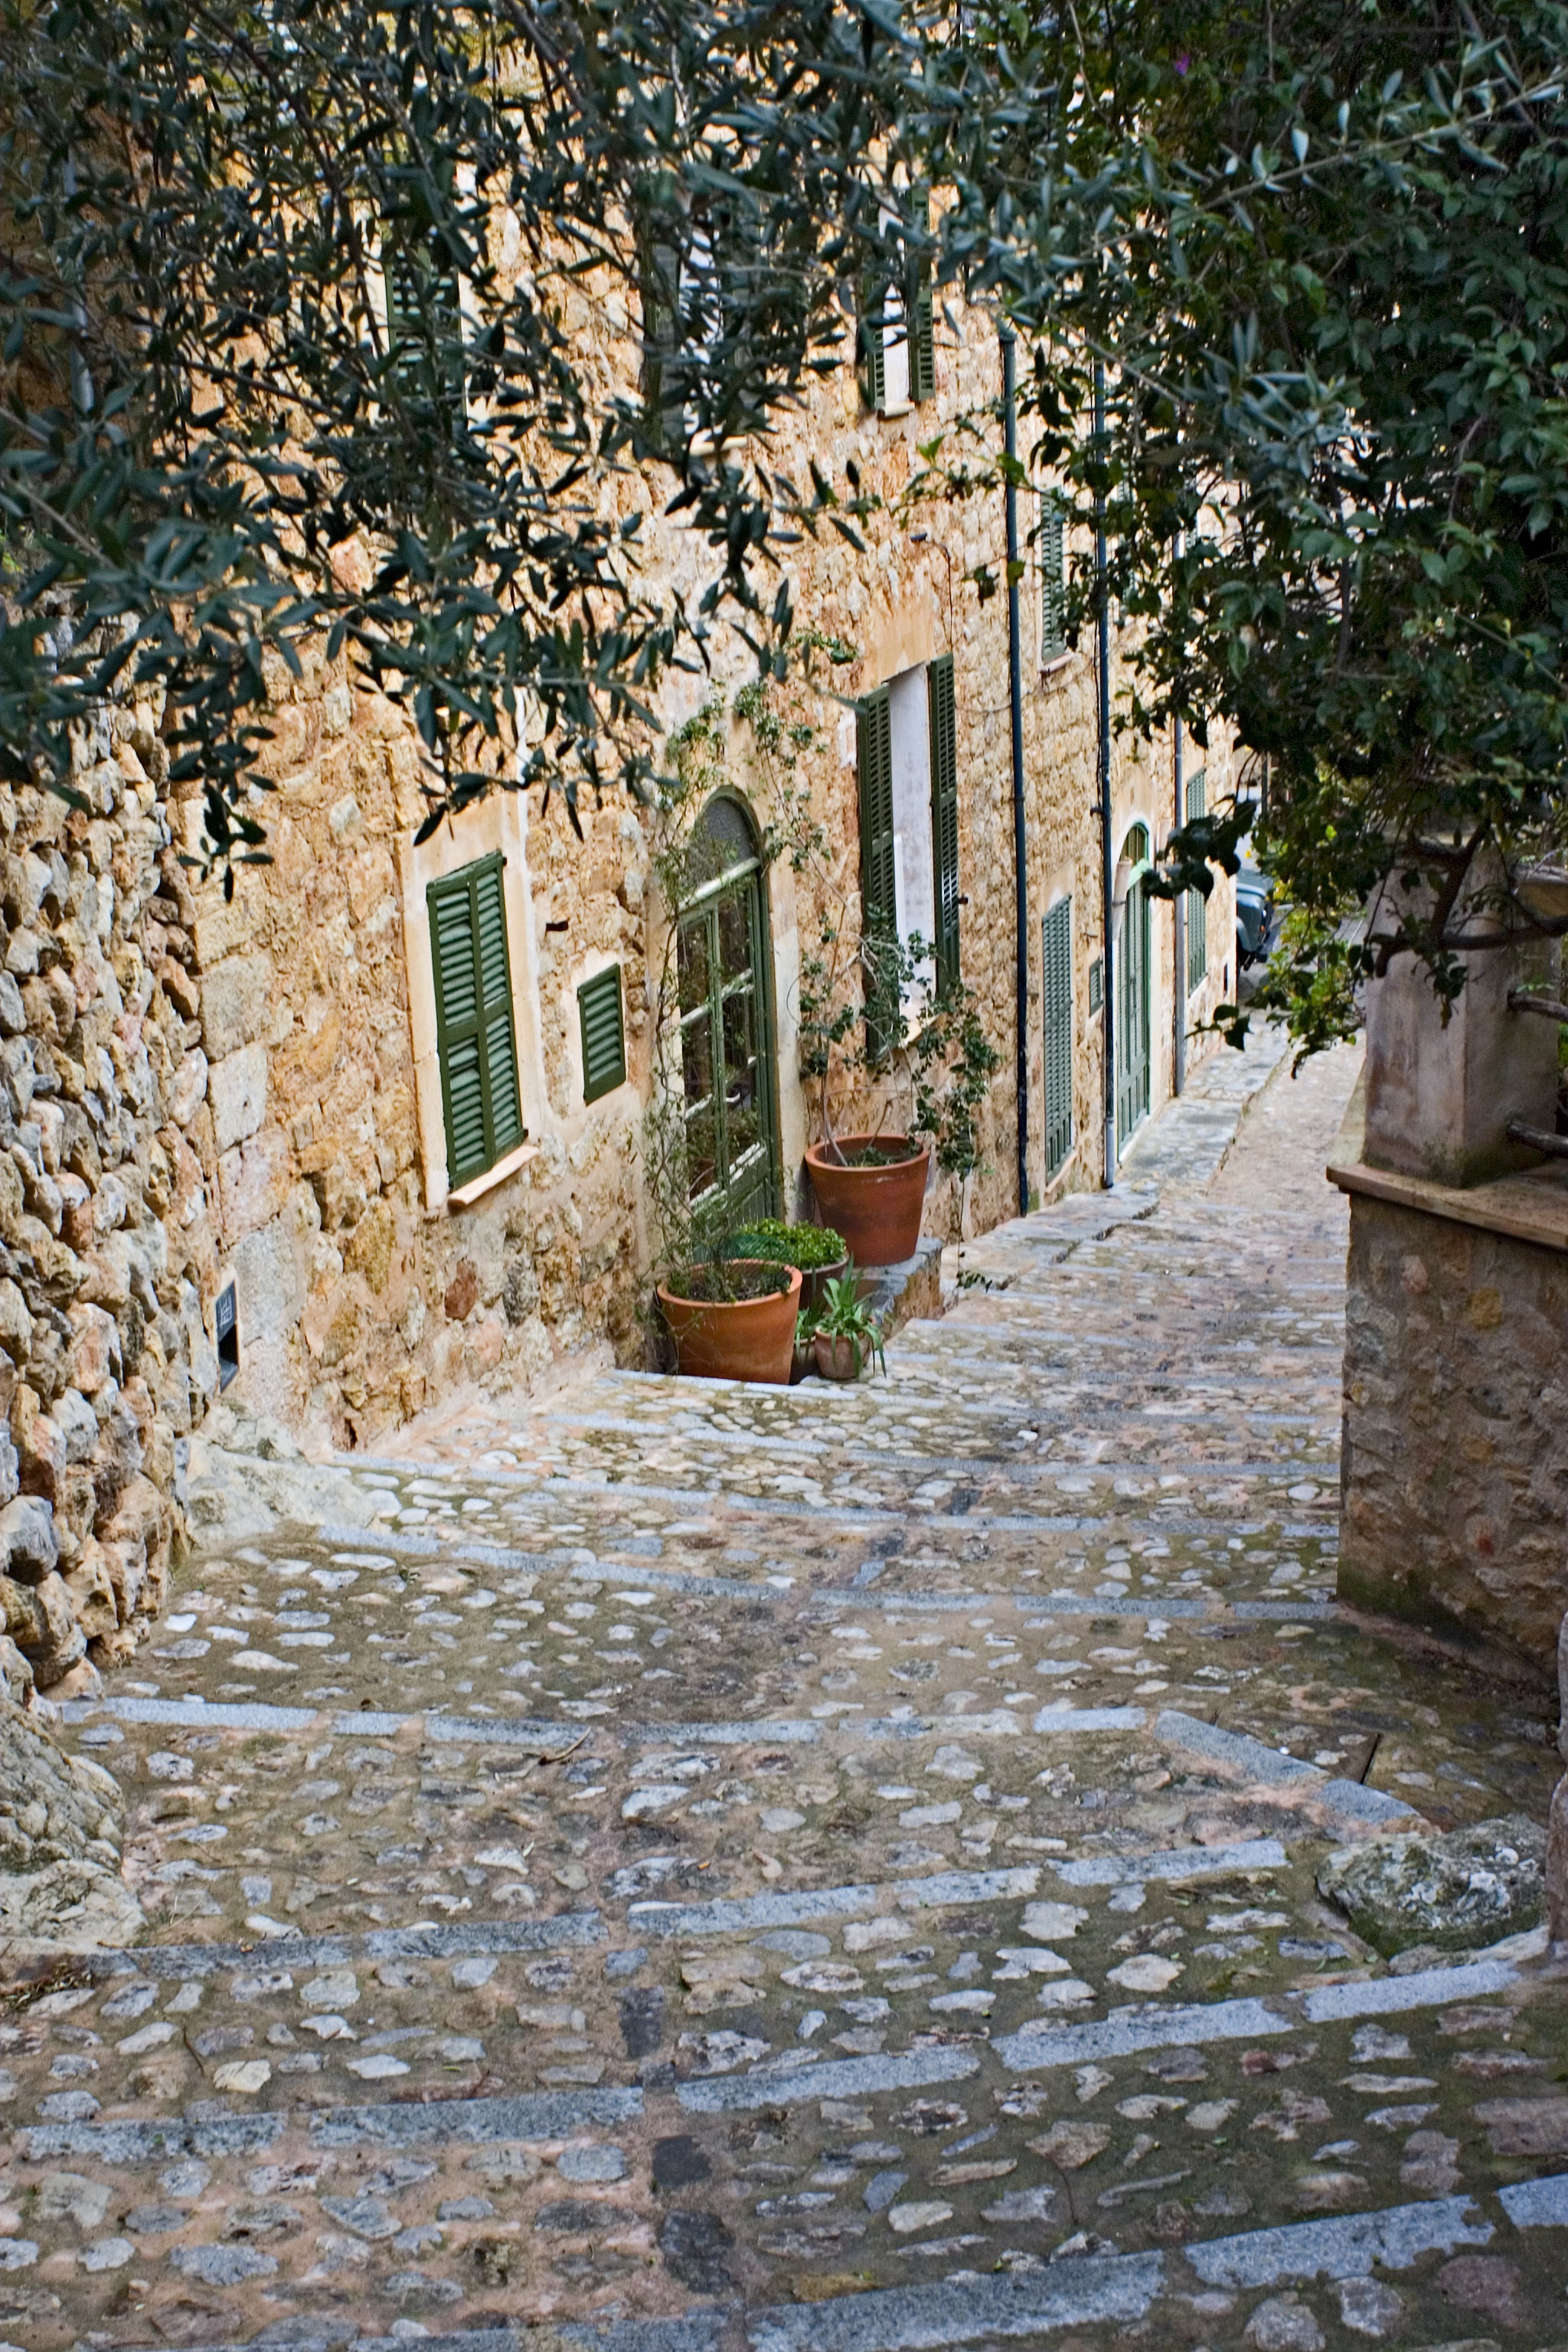
tree, winter, people, street, house, leaf, flower, town, alley, home, wall, village, autumn, patio, garden, season, waterway, stairs, estate, empedrado, yard, neighbourhood, rural area, urban area